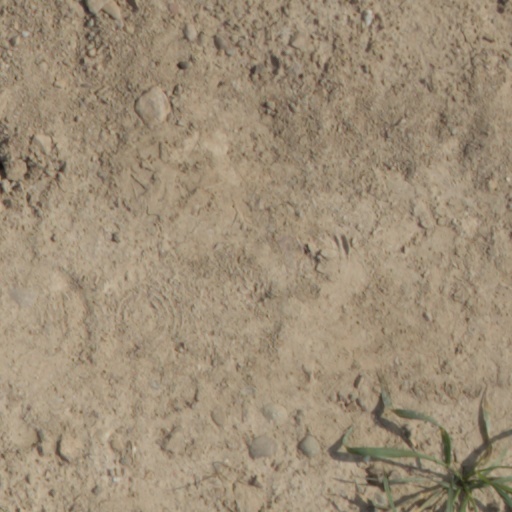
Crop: wheat